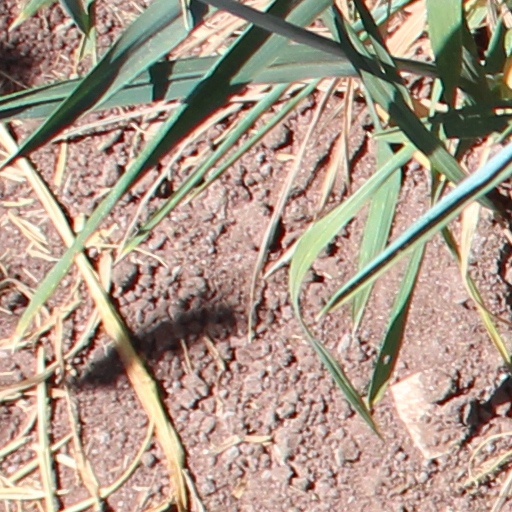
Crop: wheat